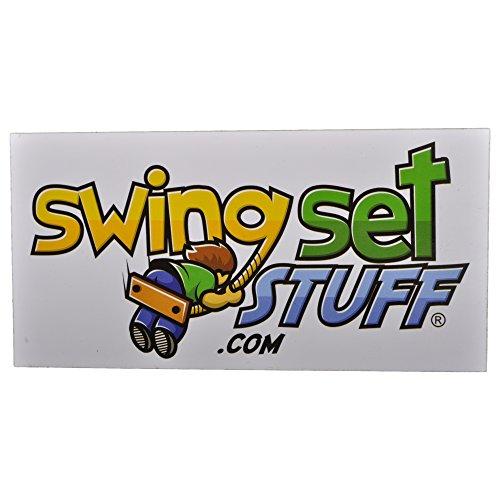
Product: Swing Set Stuff Climbing Rope with Steps (Blue) & SSS Logo Sticker
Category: Toys & Games | Sports & Outdoor Play | Play Sets & Playground Equipment
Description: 5 sturdy steps.
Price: $15.99
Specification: ProductDimensions:75x4x4inches|ItemWeight:2.5pounds|ShippingWeight:3pounds|ASIN:B07JR3PBSB|Manufacturerrecommendedage:5month-1years